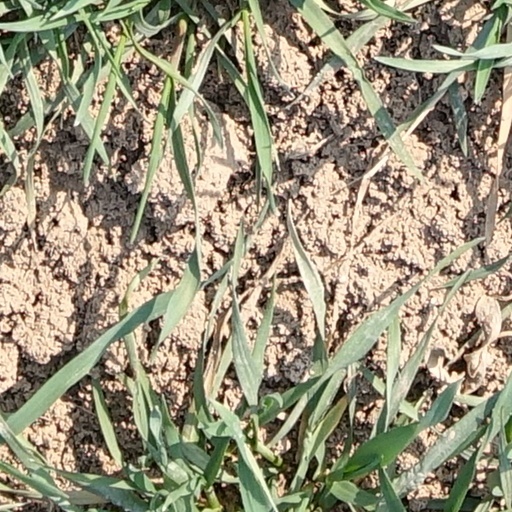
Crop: wheat